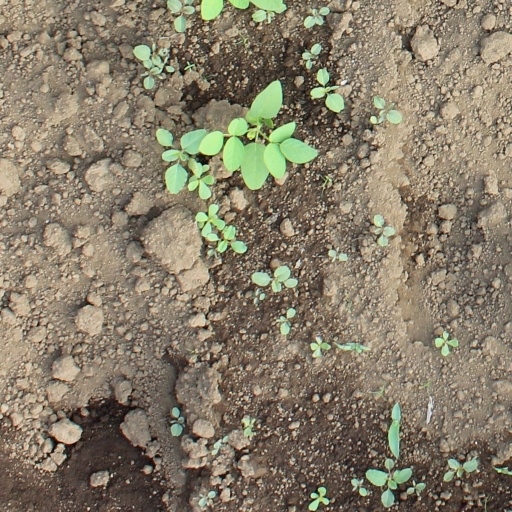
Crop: soybean